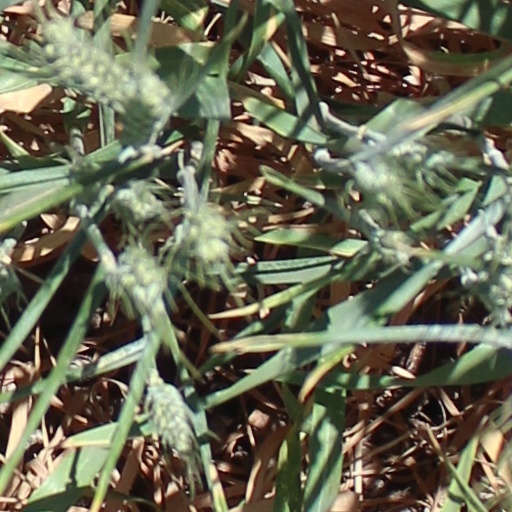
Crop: wheat